Manuel Agujetas

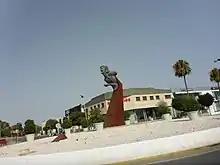
Monument

He was born in Rota, Spain to singer Agujetas el Viejo. Both father and son follow the school of Manuel Torre, representative of the tradition of Jerez, and father of singers Dolores Agujetas and Antonio Agujetas. He worked in his father's forge until he went to work in Madrid as a teenager. He took part in the recording of the "Magna Antología del Cante", compiled by Blas Vega. He appeared singing a martinete in Carlos Saura's film "Flamenco" (1995) and in Dominique Abel's documentary "Agujetas.Cantaor".